Bertrand Hallward

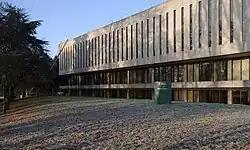
The Hallward Library at the University of Nottingham, opened in 1972 and named after Hallward.

Bertrand Leslie Hallward (24 May 1901 – 17 November 2003) was a British educationalist who served as Headmaster of Clifton College and Vice-Chancellor of the University of Nottingham.